Corfu

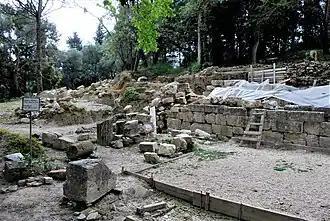
The ruins of the Heraion in Palaiopolis

Kardaki Temple is an Archaic Doric temple in Corfu, Greece, built around 500 BC in the ancient city of Korkyra (or Corcyra), in what is known today as the location Kardaki in the hill of Analipsi in Corfu. The temple features several architectural peculiarities that point to a Doric origin. The temple at Kardaki is unusual because it has no frieze, following perhaps architectural tendencies of Sicilian temples.